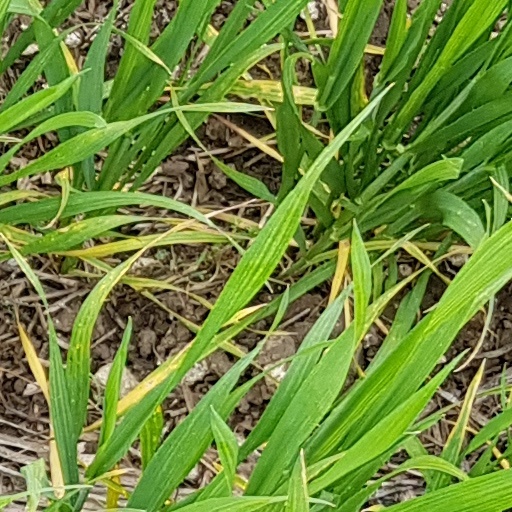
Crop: wheat